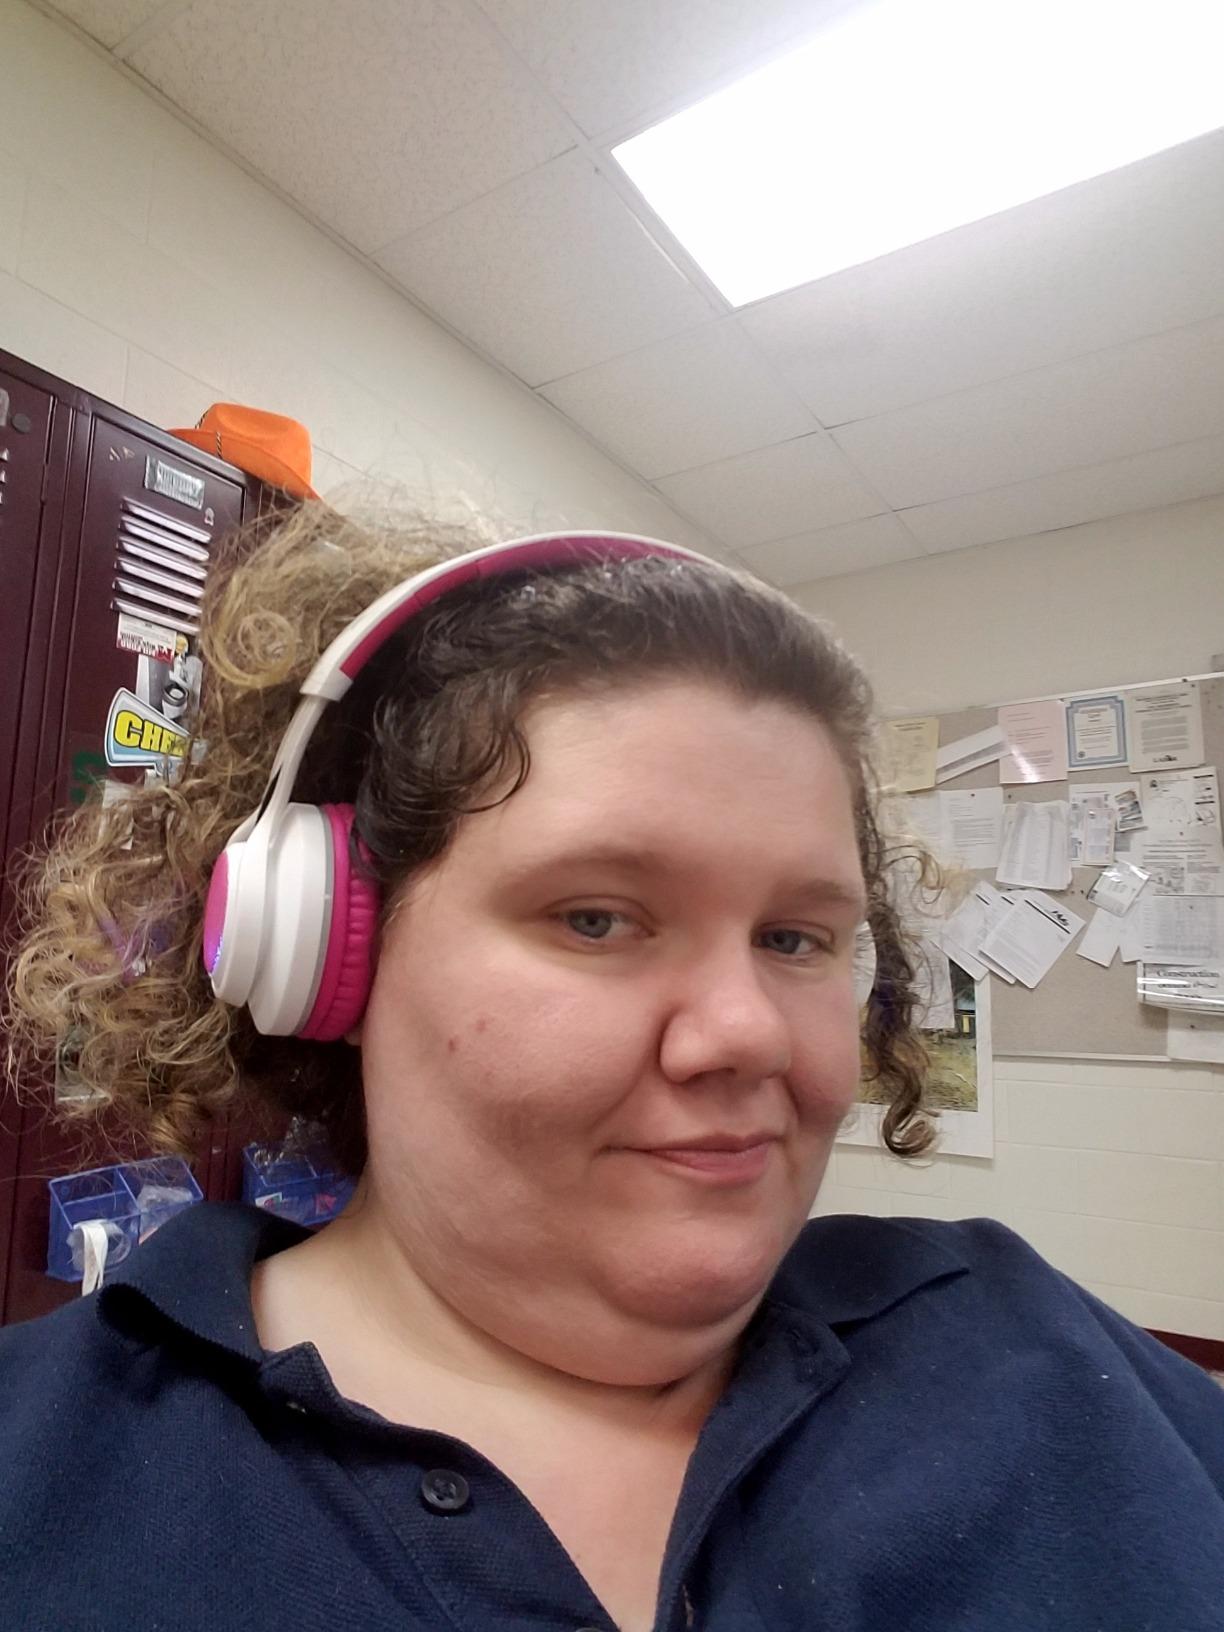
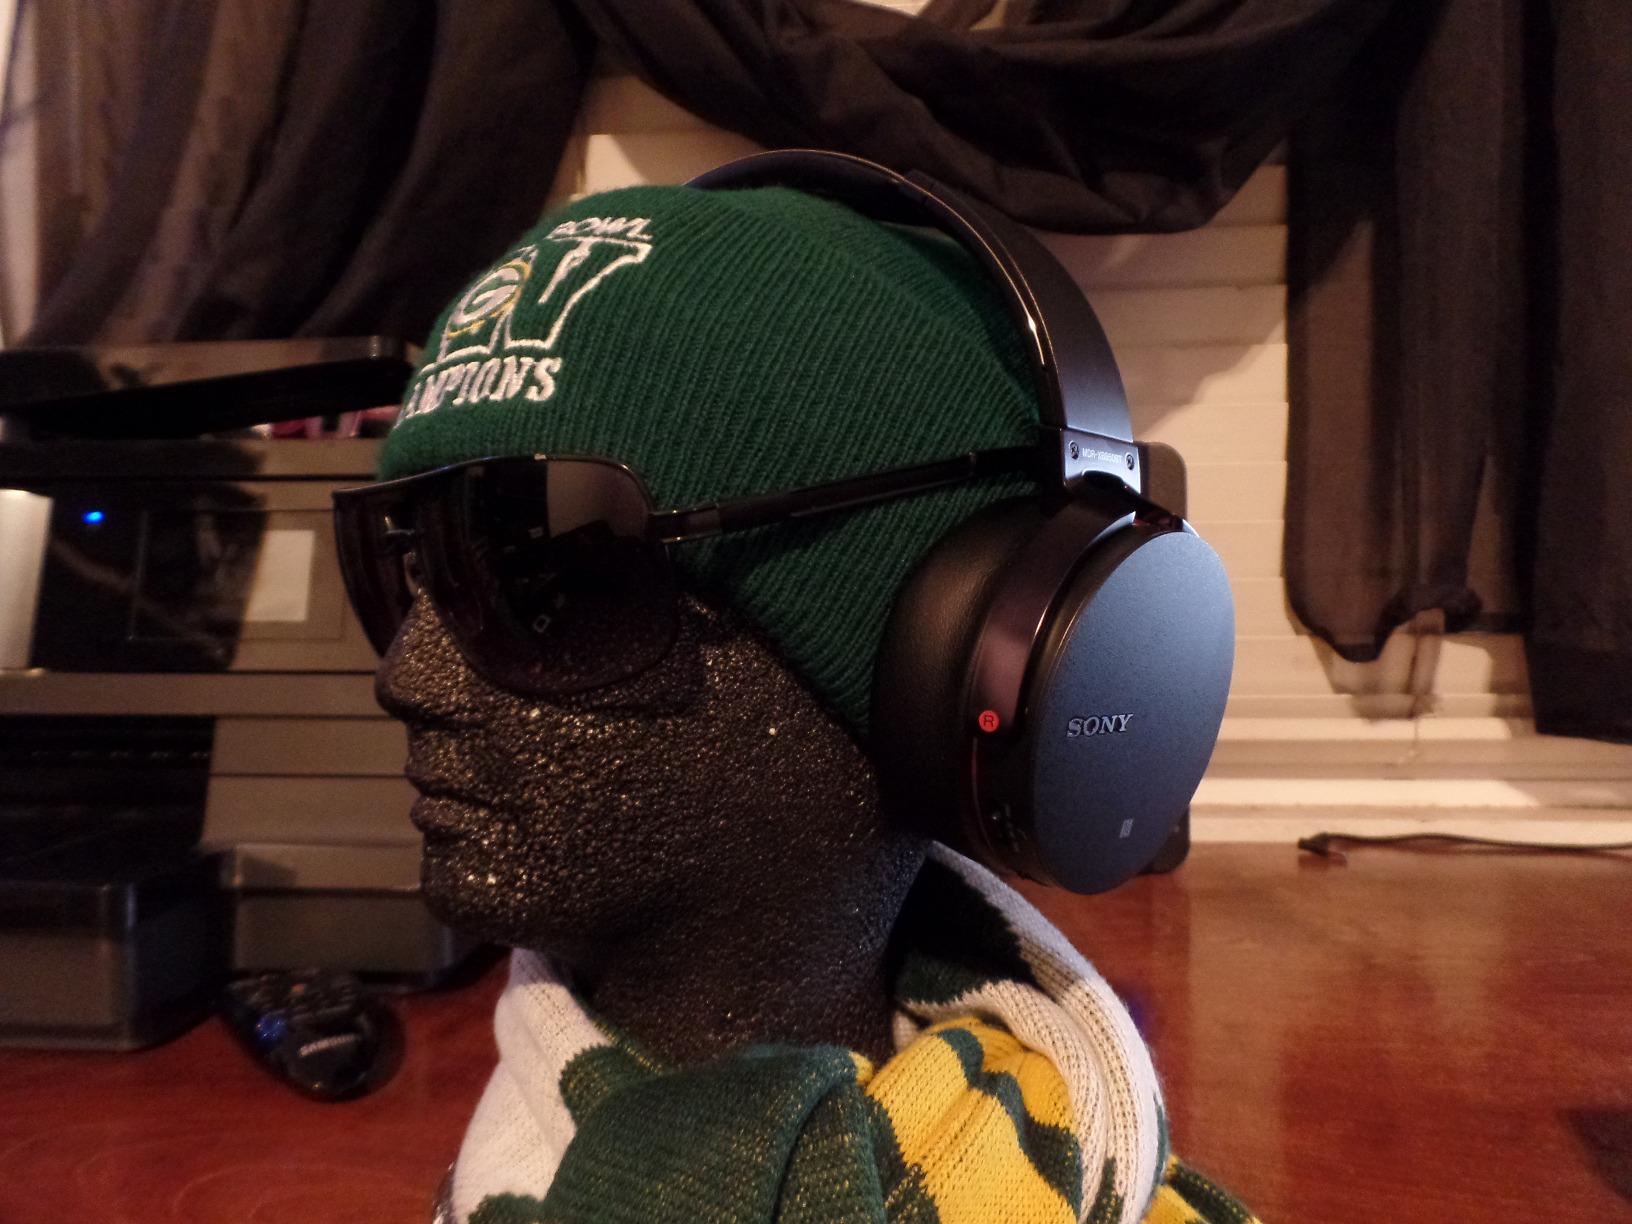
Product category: headphones
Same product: no